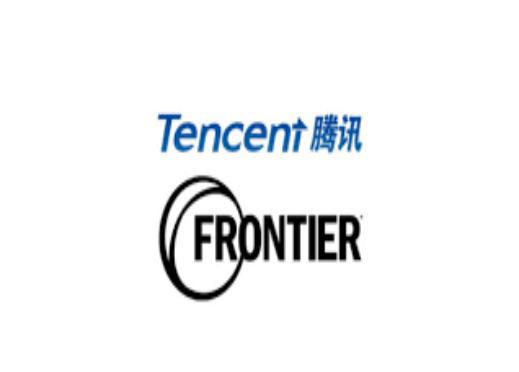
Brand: frontier developments
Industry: Leisure